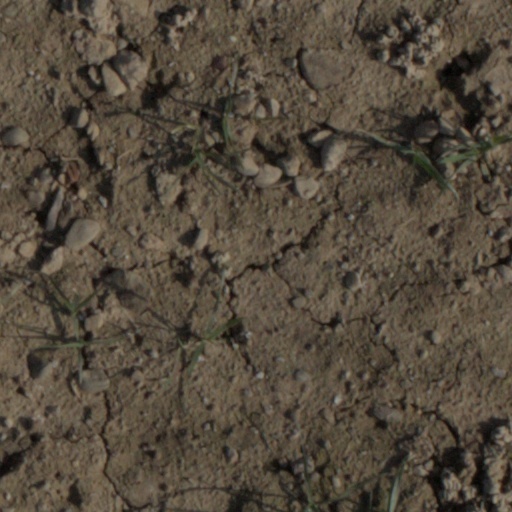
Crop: wheat